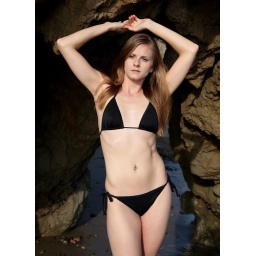
Photoshoot of a pretty model with long blonde hair and blue eyes in a black bikini.